2017 Venezuelan protests

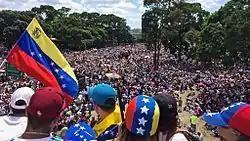
Millions of Venezuelans marching on 20 May during the We Are Millions march.

President Maduro announced a plan of "a military constituency to deepen the Bolivarian military revolution within the very heart of the Bolivarian National Armed Forces" on 8 May, calling for the military to help draft a new constitution with the goal to "strengthen the union" between the military and civilians. On 13 May 2017, President Maduro declared a "State of Emergency and Economic Emergency throughout the national territory" in the "Official Gazette N° 6,298", creating the possibility of granting Maduro more decree powers and the power to temporarily suspend some constitutional rights.